Evaristo San Cristóval

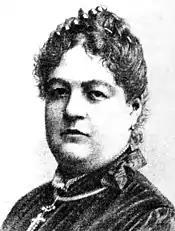
The novelist, Clorinda Matto de Turner

Evaristo San Cristóval (26 October 1848, Cerro de Pasco – 8 December 1900, Lima) was a Peruvian painter, illustrator, and engraver.